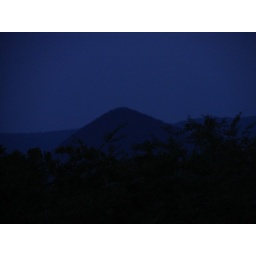
Jasper, GA - Sharptop Mountain against royal blue sky before dawn